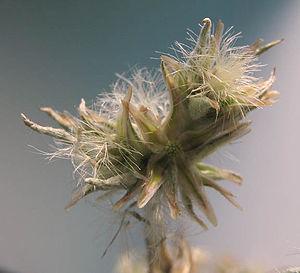
La Cotonnière de France est une espèce de plantes vasculaires de la famille des Astéracées. Selon les sources taxonomiques, elle est placée dans le genre Filago ou dans le genre Logfia, anagramme du premier. Cette espèce est propre au climat méditerranéen paléarctique et a été introduite aux Amériques et en Australie sans être problématique pour la flore locale.